Lighting

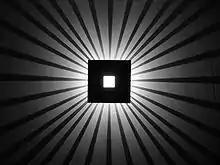
Wall-mounted light with shadows

Lighting is classified by intended use as general, accent, or task lighting, depending largely on the distribution of the light produced by the fixture.